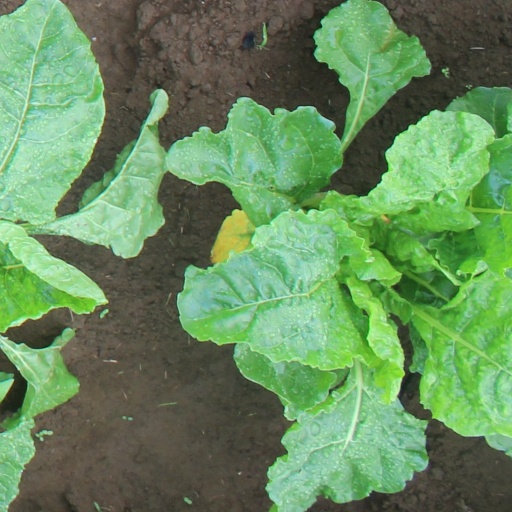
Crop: sugar beet